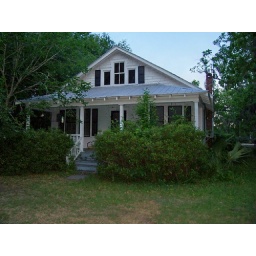
The house is being swallowed. And there's an oak tree in the middle of that azalea on the right.